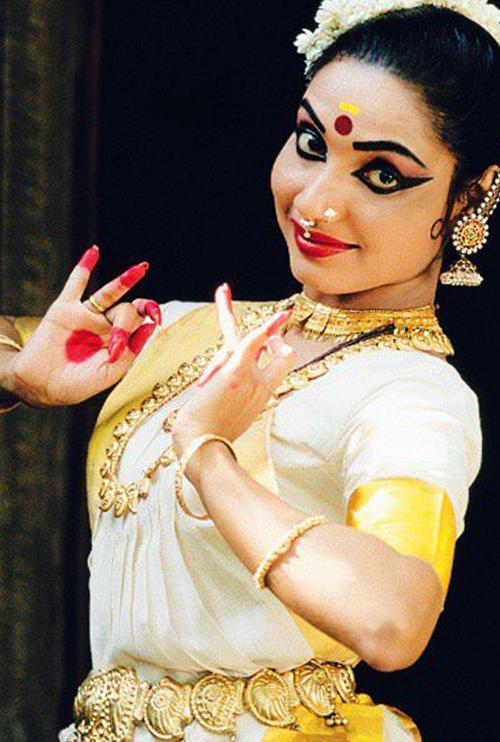
Dance form: mohiniyattam